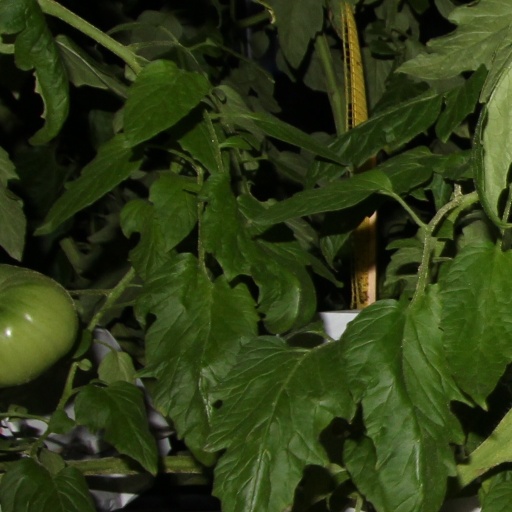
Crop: tomato